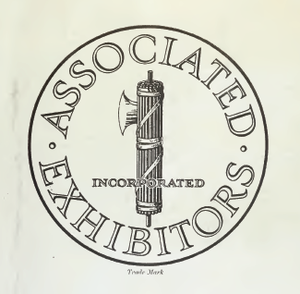
Associated Exhibitors, Incorporated est une société de distribution de films, active entre les années 1920 et 1926.